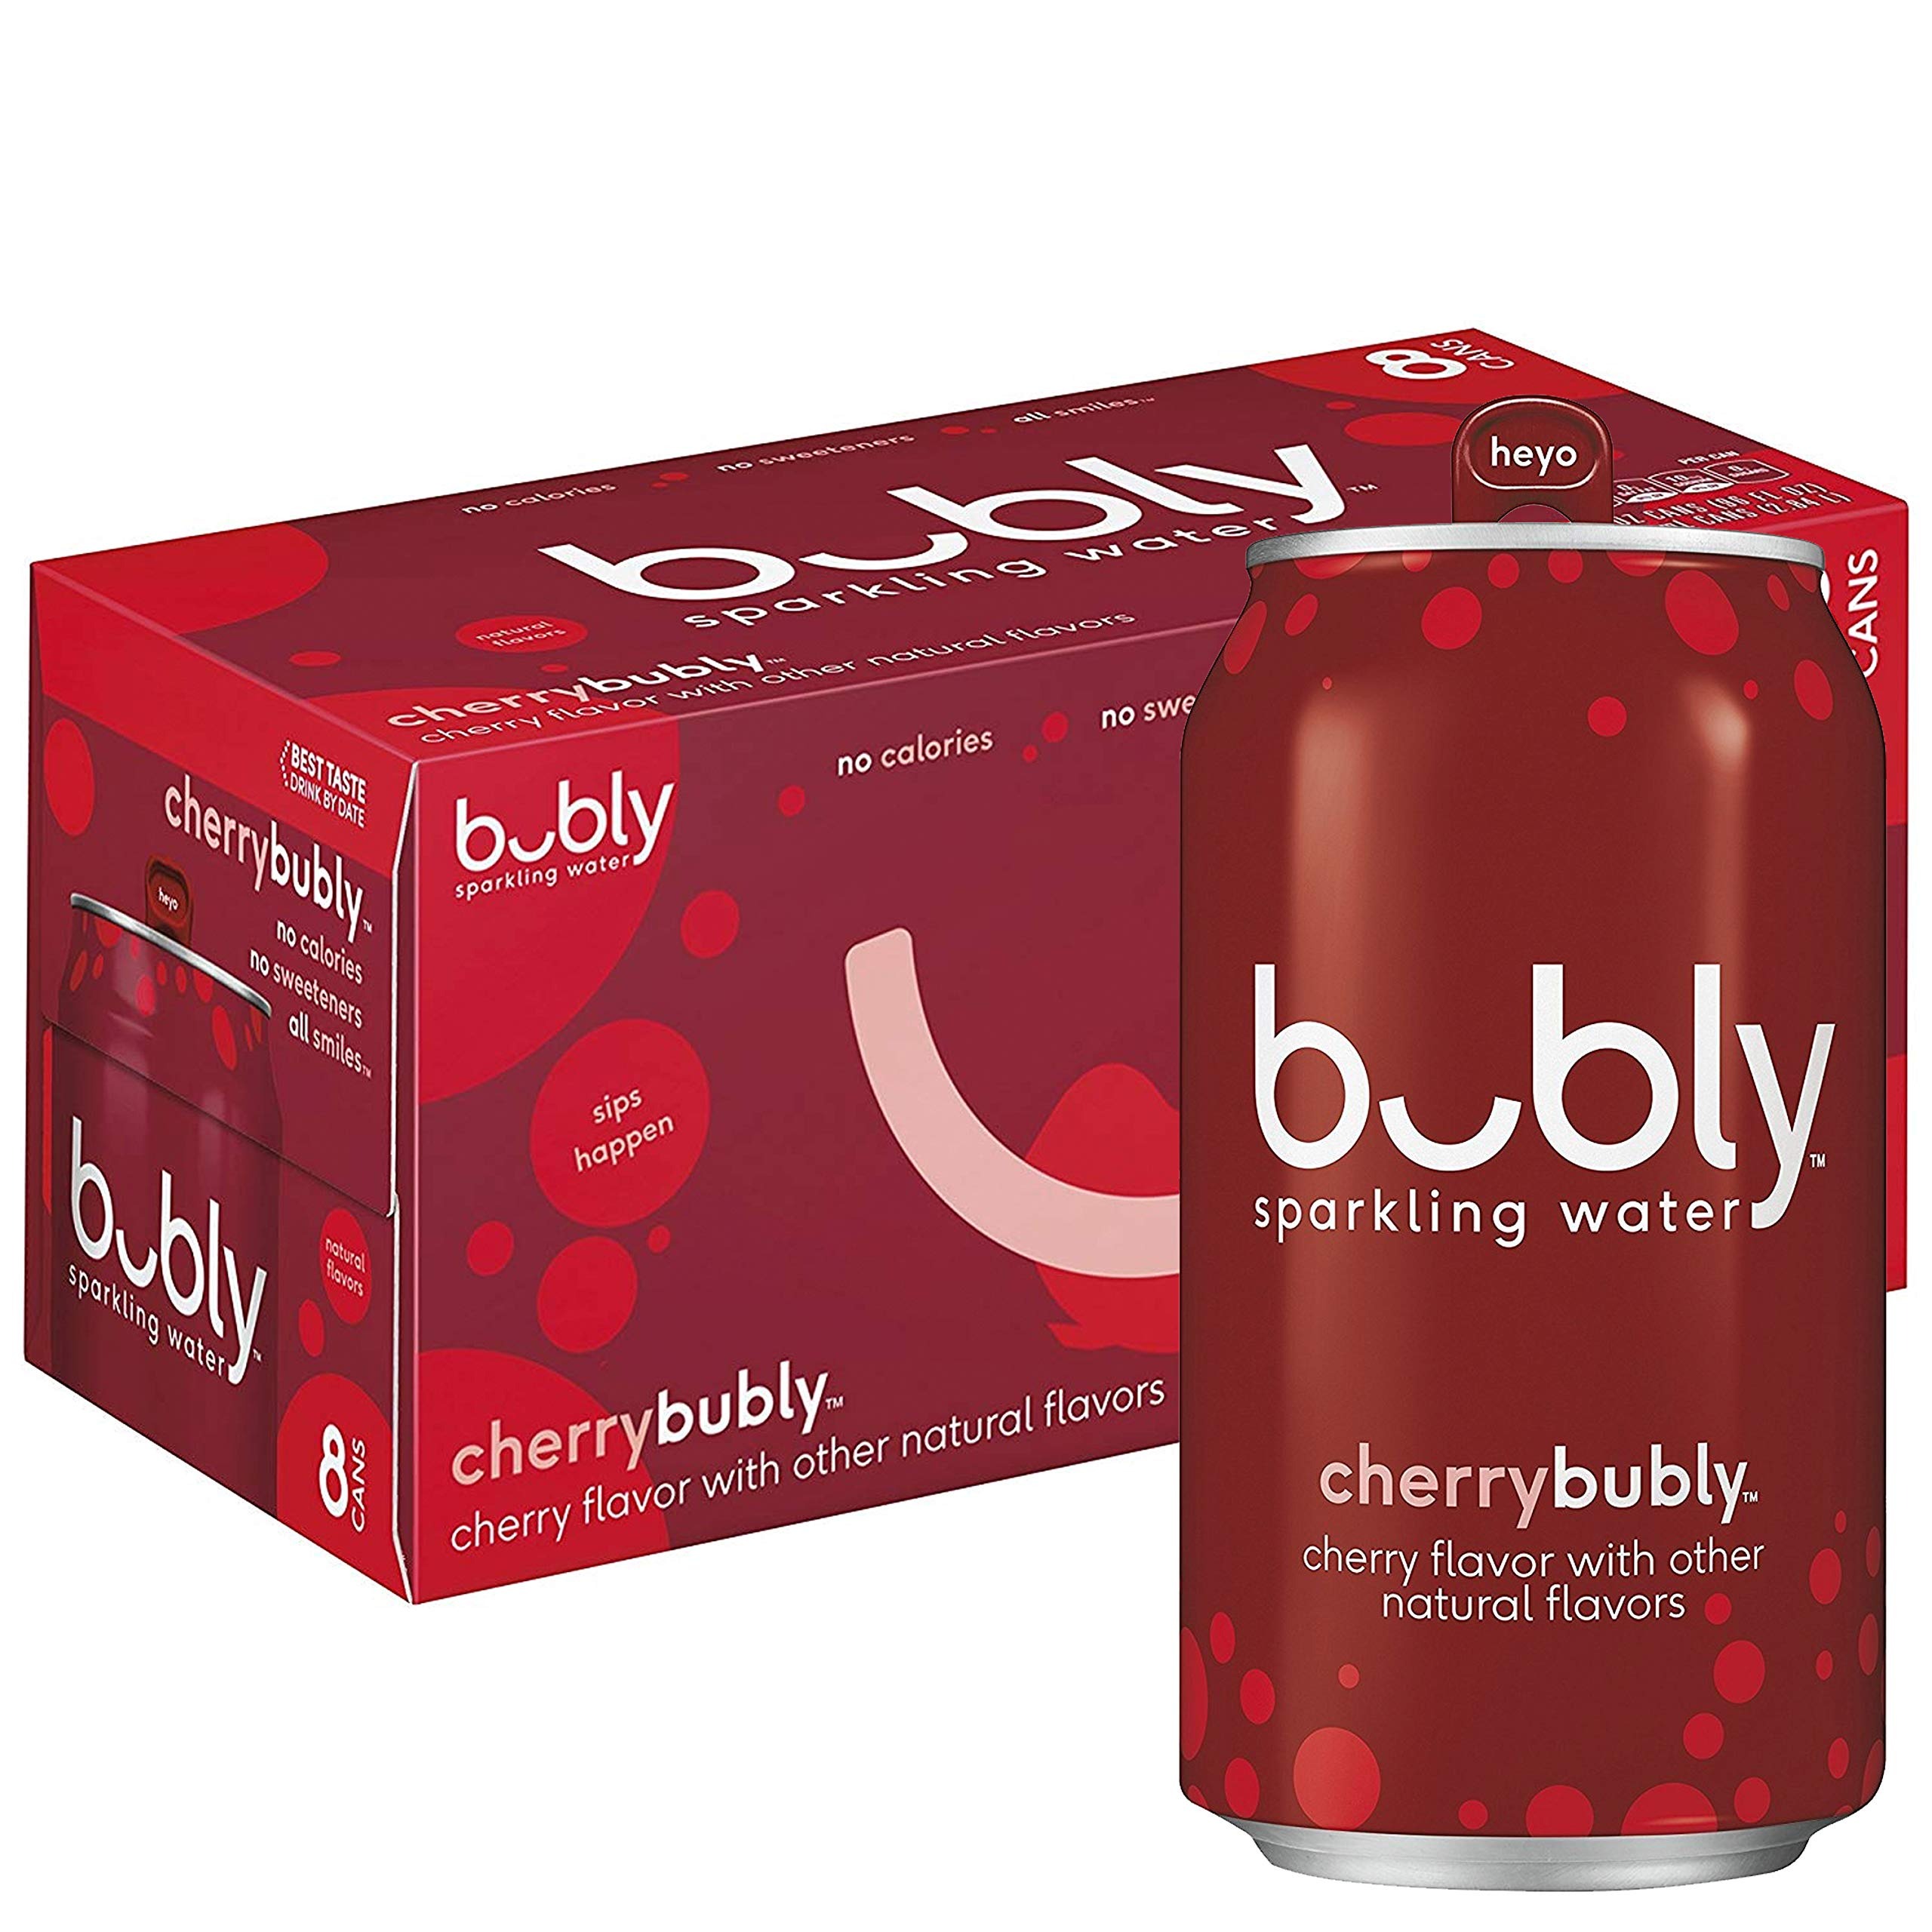
Item Name: bubly Sparkling Water, Cherry, 12 fl oz Cans (Pack of 8)
Bullet Point 1: Includes 8 (12oz) cans of bubly Sparkling Water, Cherry flavor
Bullet Point 2: Refreshing, crisp sparkling water with natural cherry flavor
Bullet Point 3: No Calories. No Sweeteners. All Smiles.
Bullet Point 4: Each flavor comes with a different smile and greeting to match its unique personality
Value: 8.0
Unit: Count

Price: 4.34